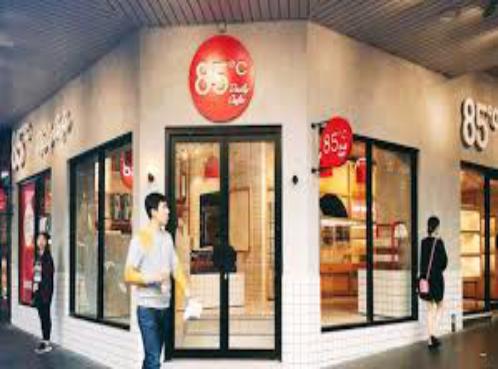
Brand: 85C Bakery Cafe
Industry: Food